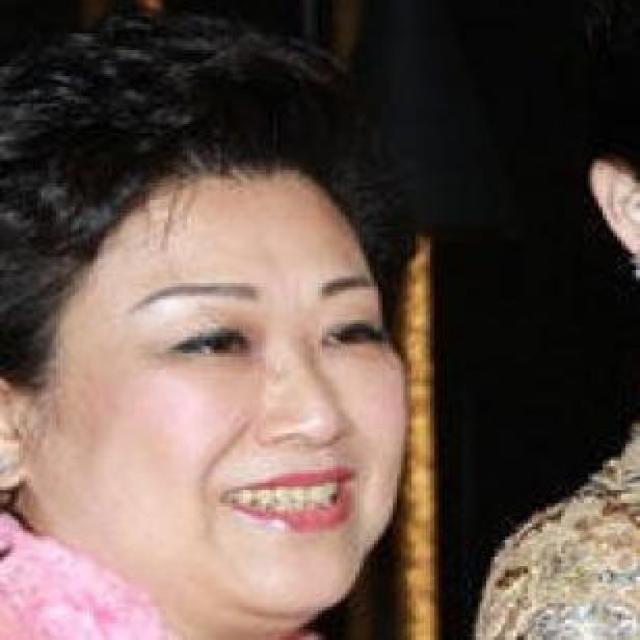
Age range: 21-44